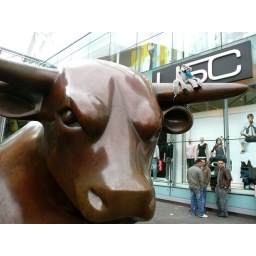
With the market downturn, lemur finds the Merrill Lynch bull busking in Birmingham